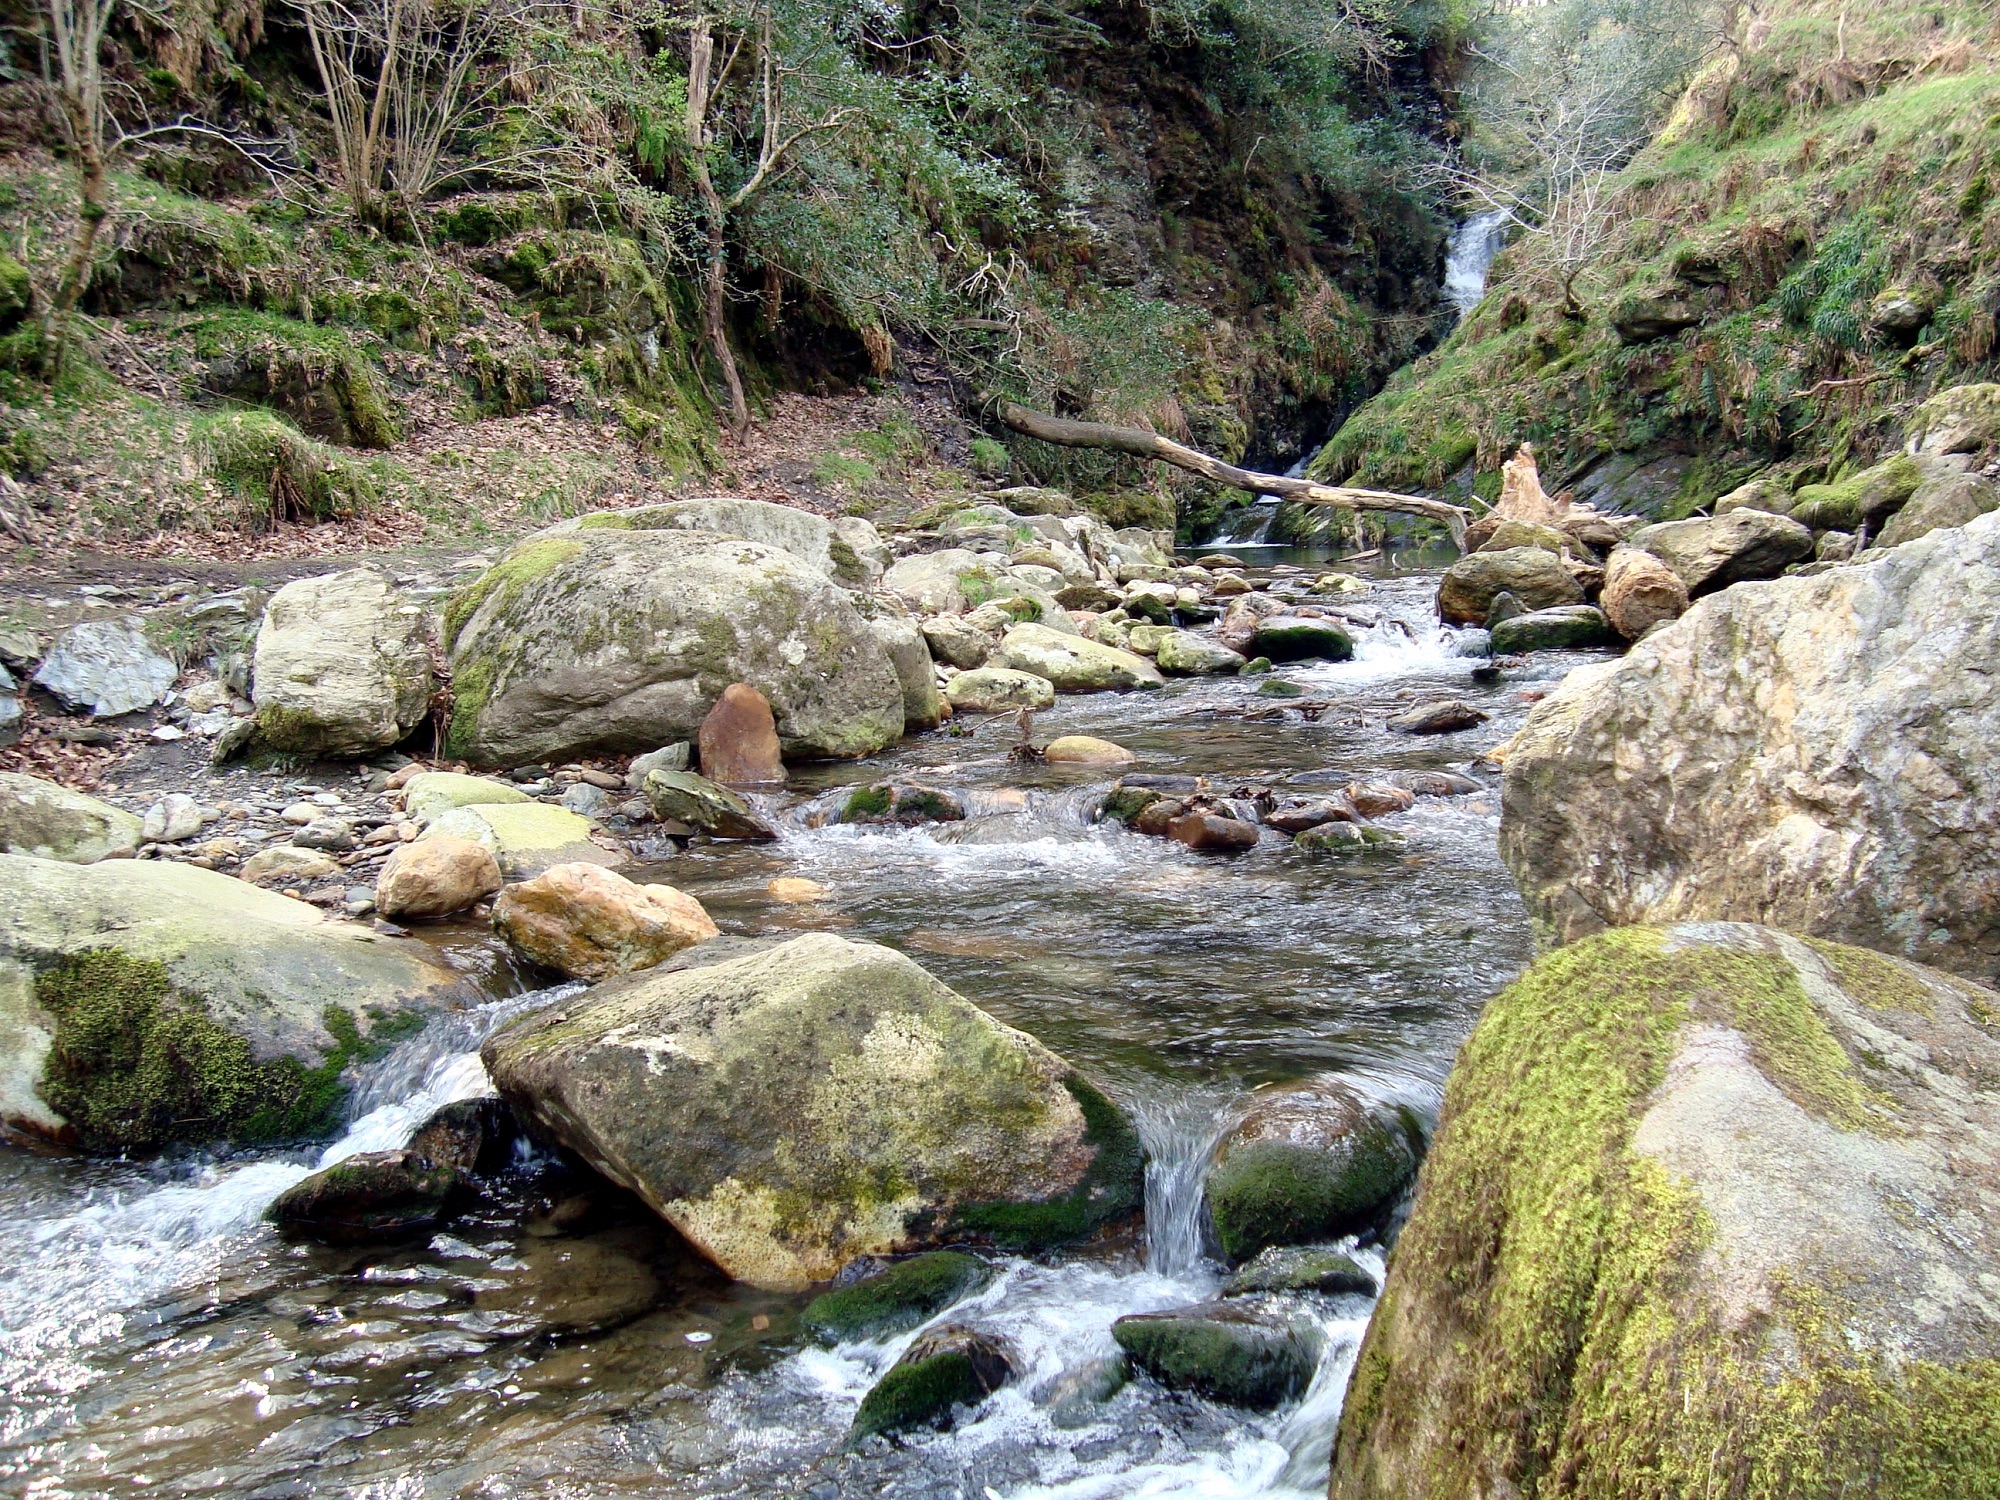
rock, creek, wilderness, river, valley, stream, rapid, body of water, ravine, water feature, watercourse, wadi, stream bed, landform, geographical feature, recreational fishing